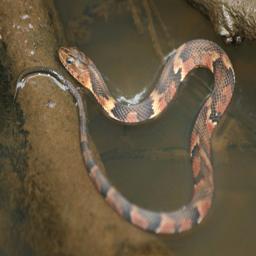
Animal: snakes